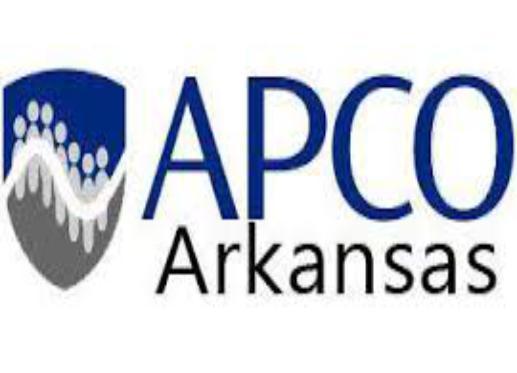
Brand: APCO
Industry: Others